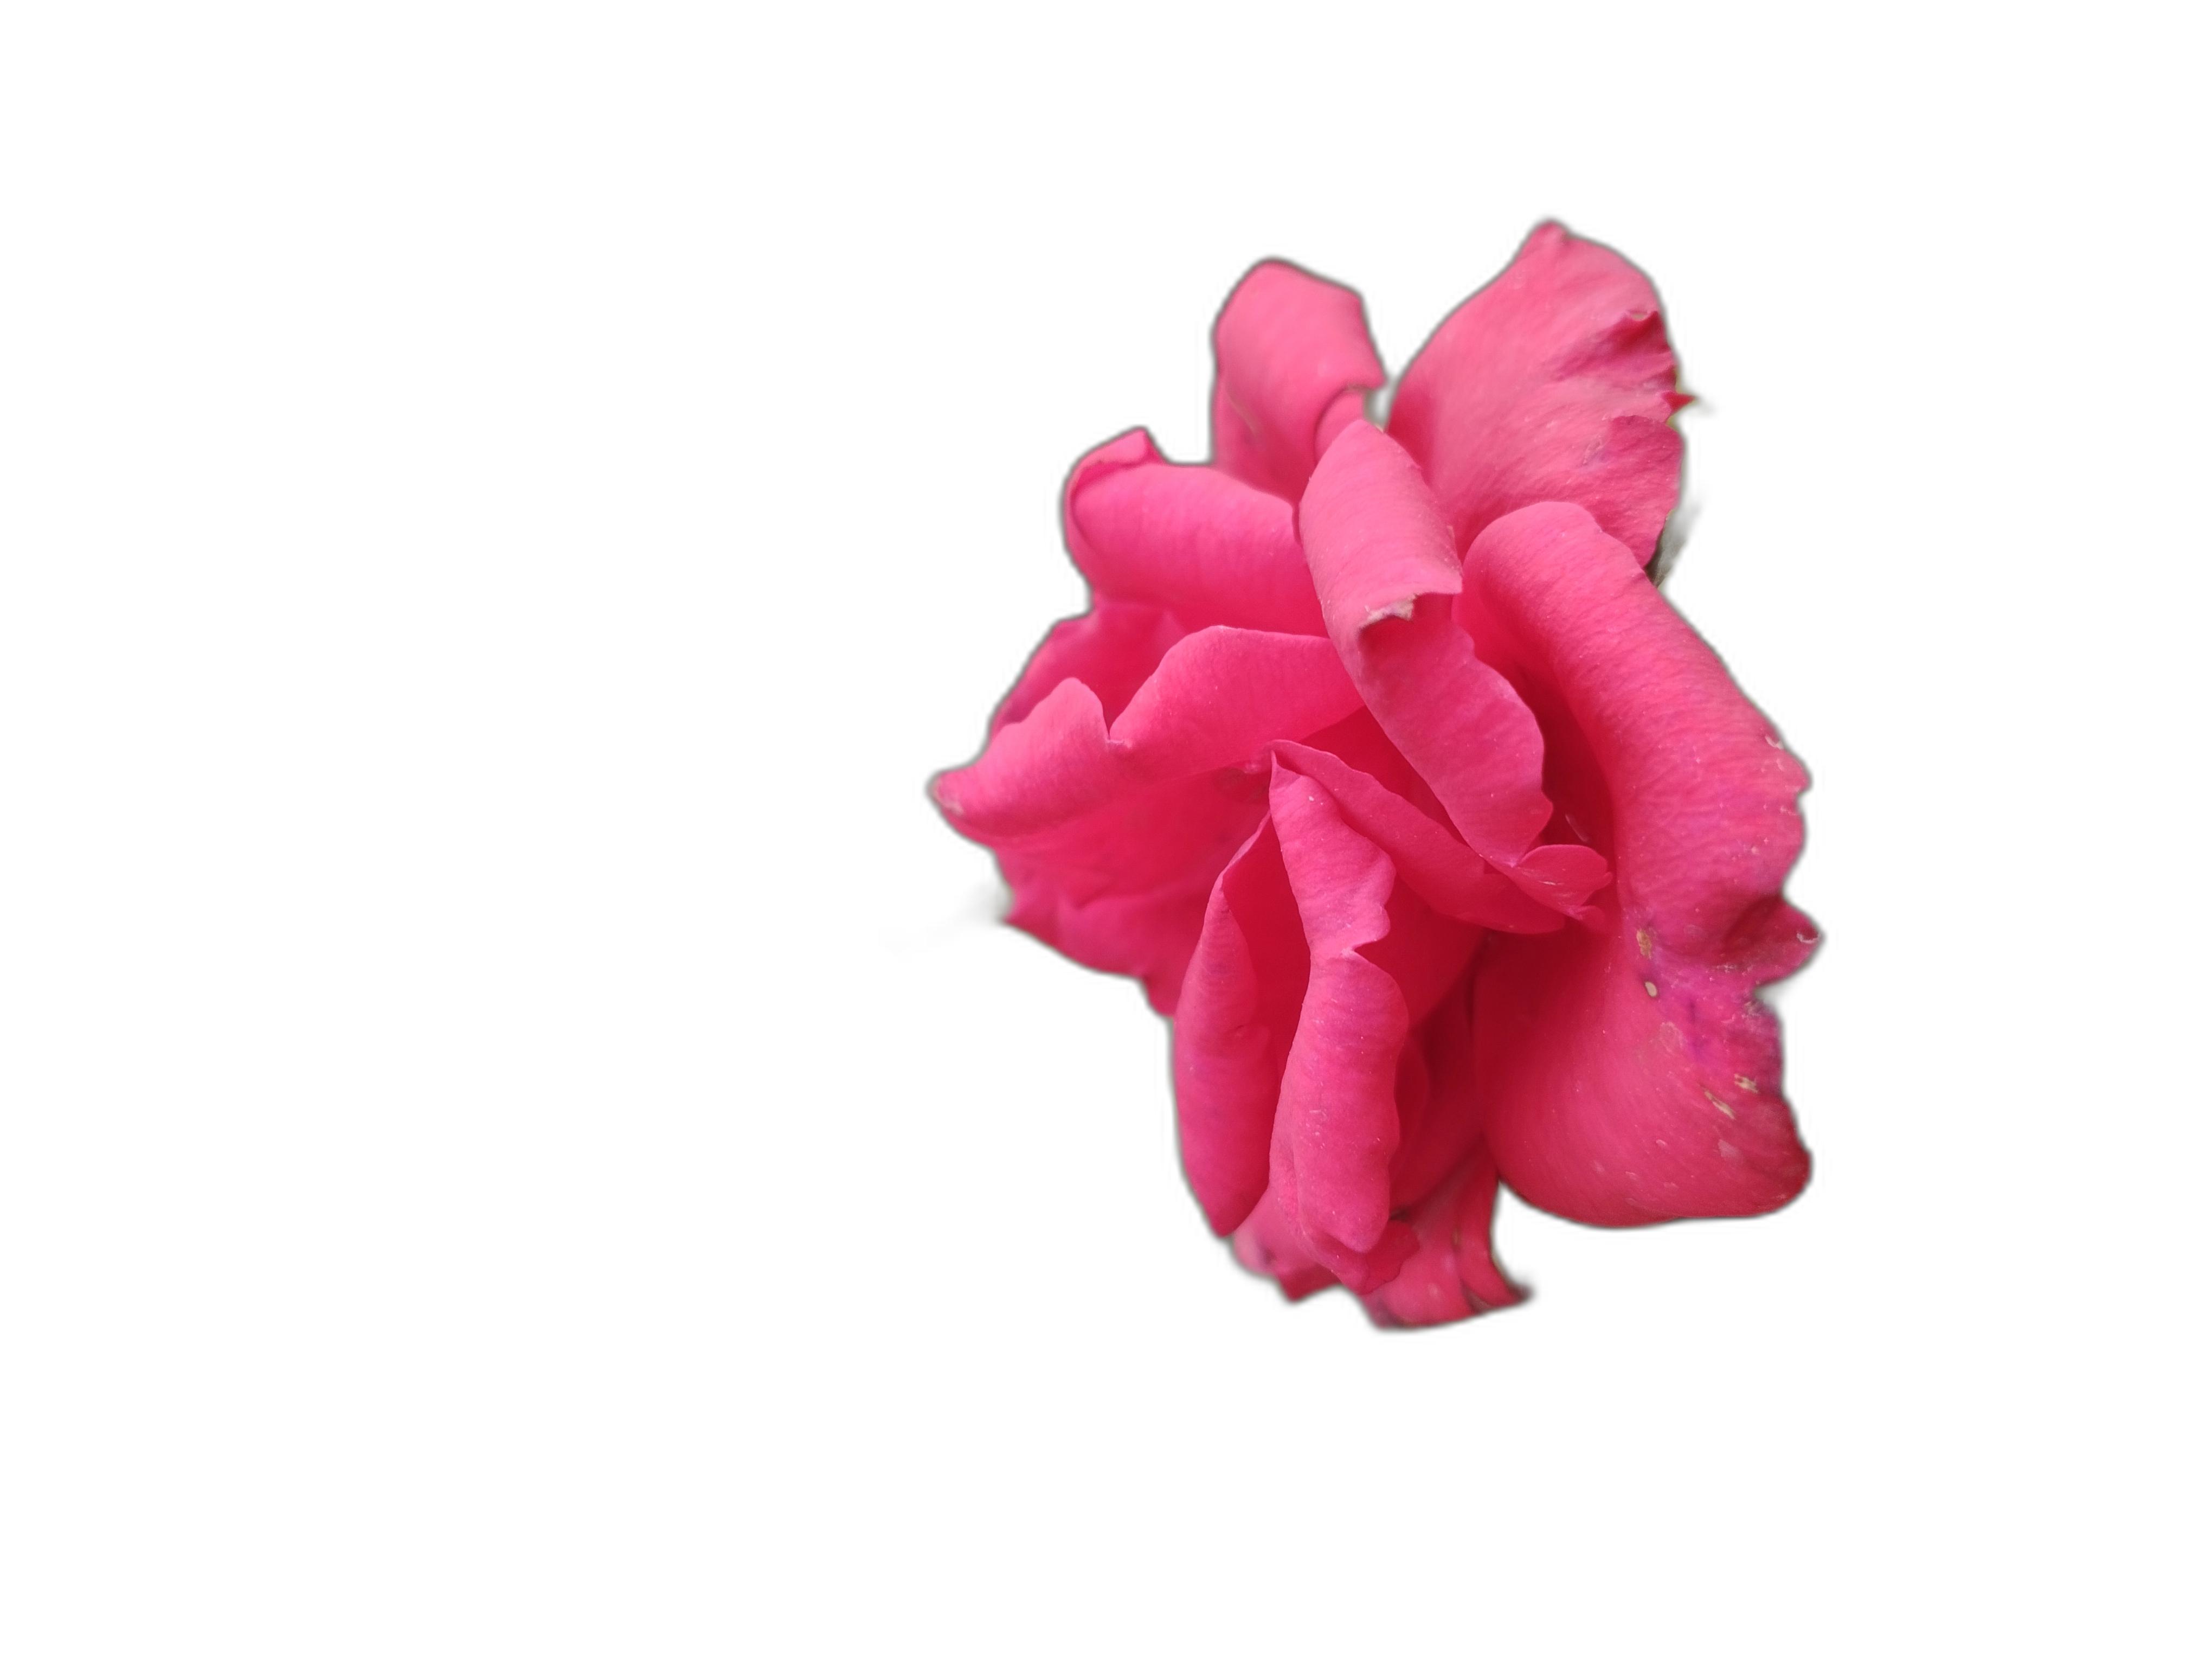
Label: Rose